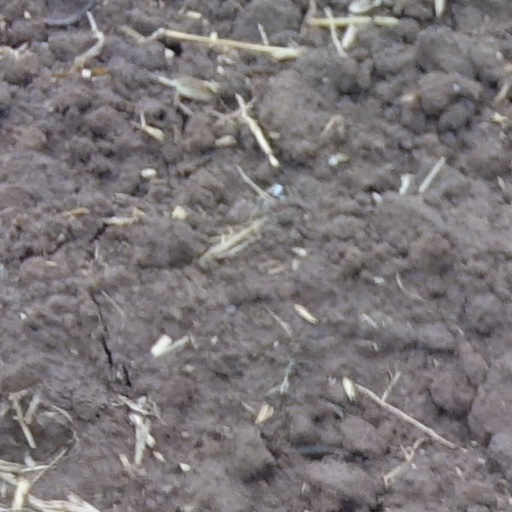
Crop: wheat